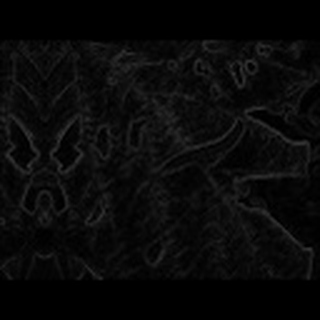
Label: cotton_army_worm